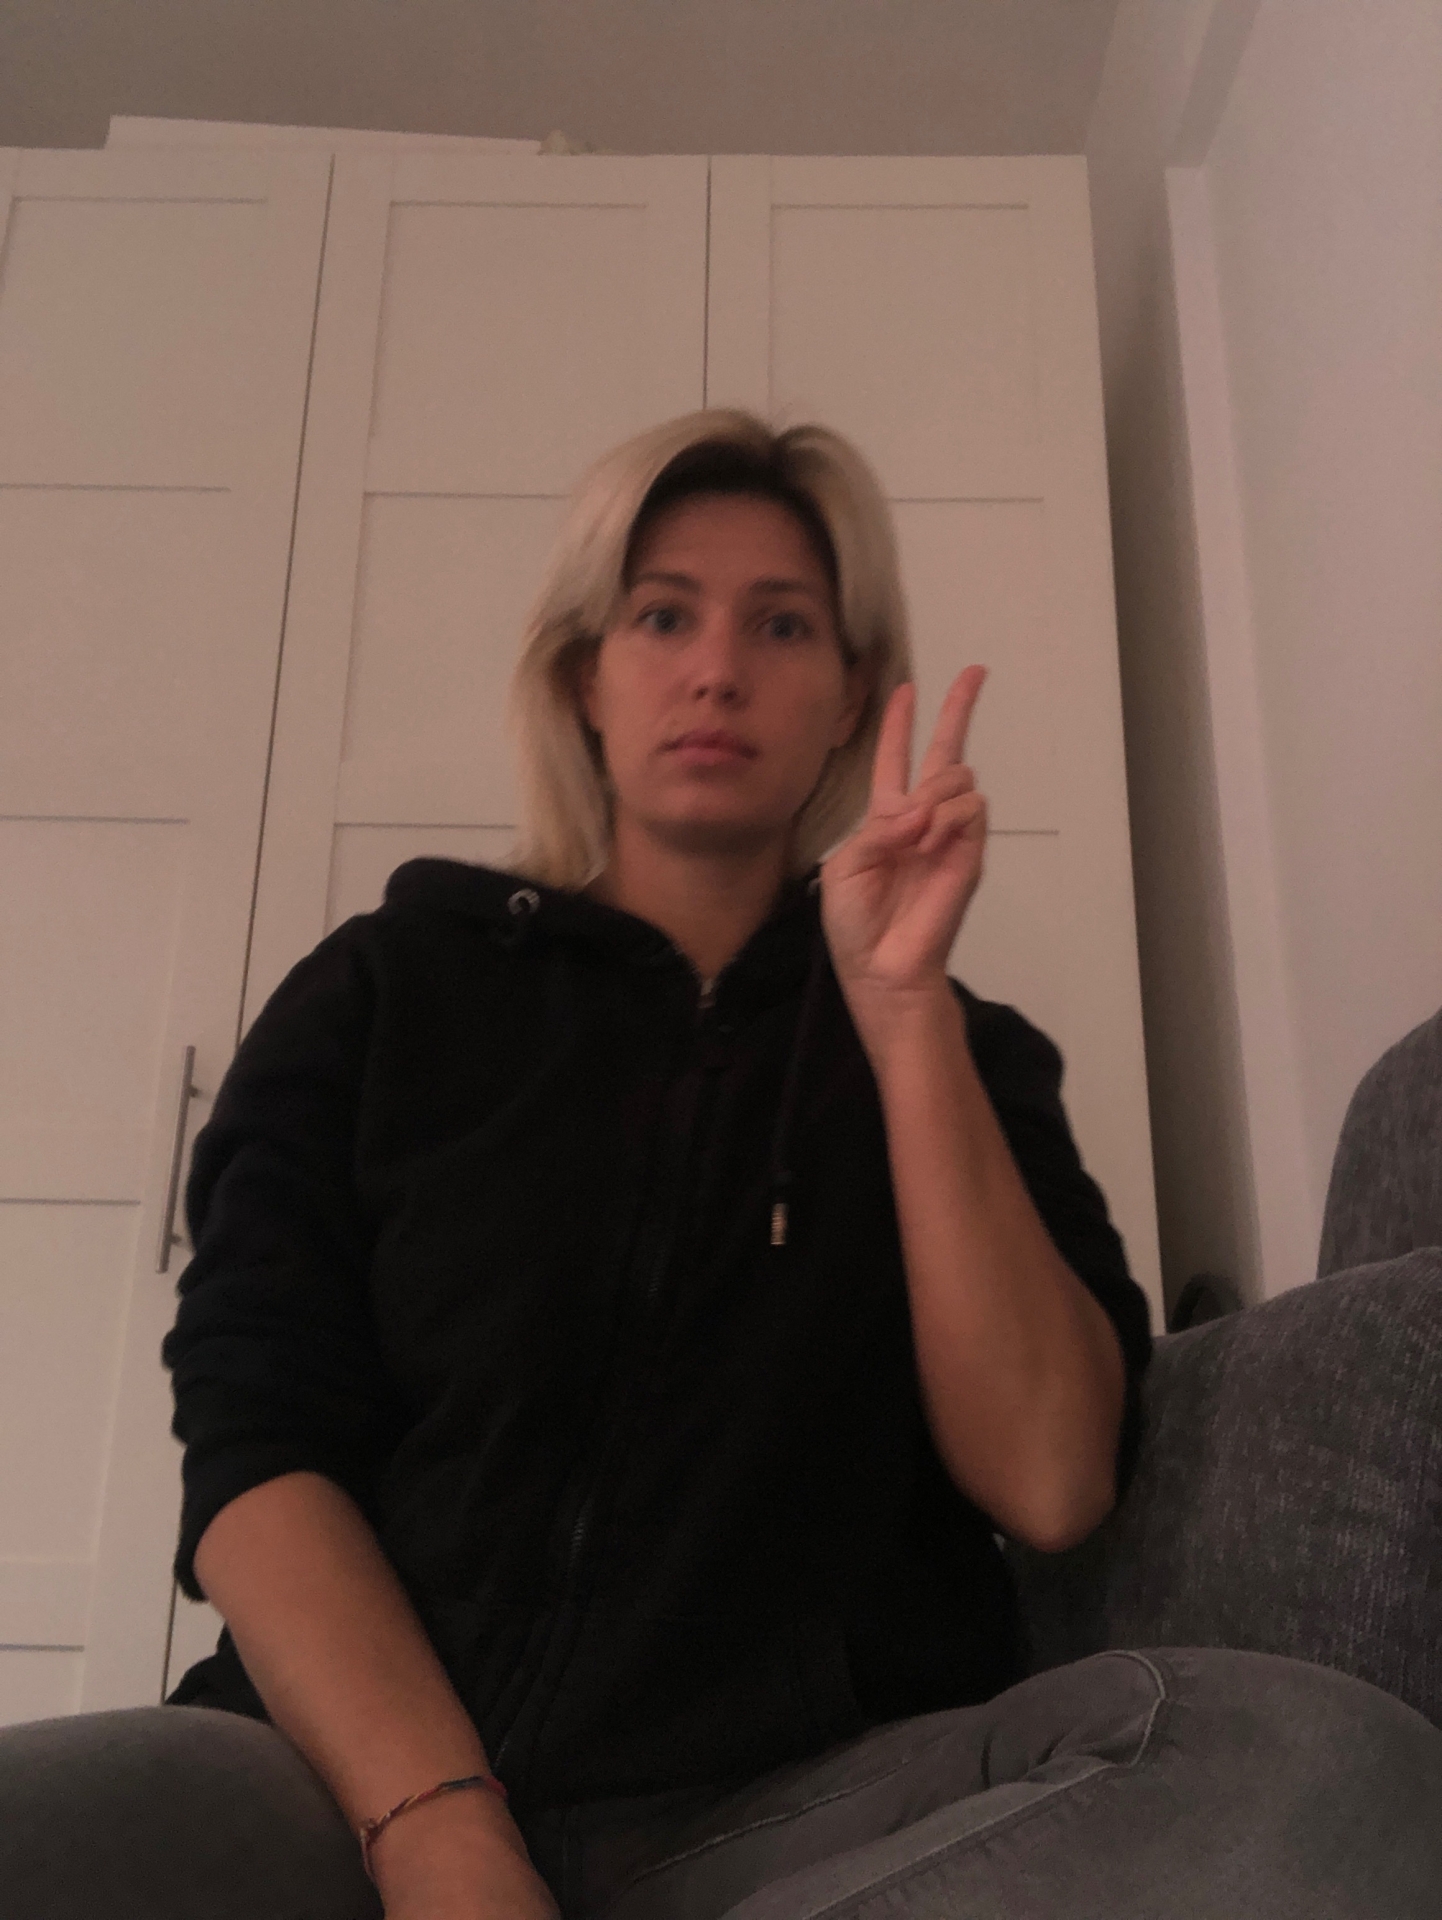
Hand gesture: peace